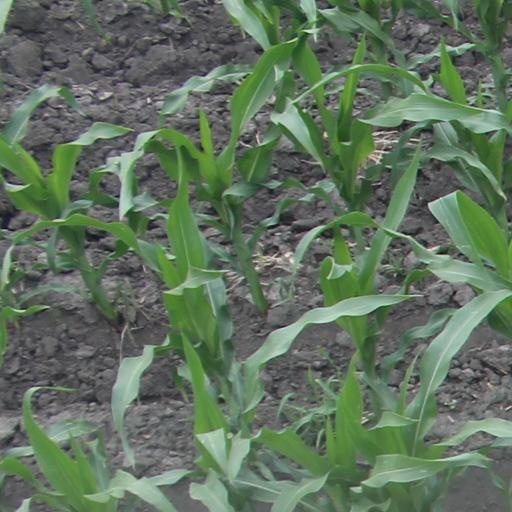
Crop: maize; corn